The Master as I Saw Him

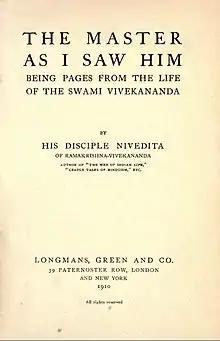
Title page of 1910 edition

The Master as I Saw Him: Being pages of the life of the Swami Vivekananda is a 1910 book written by Sister Nivedita. The book covers Nivedita's experiences with Swami Vivekananda, whom she met in London during November 1895. The book was simultaneously published from England and India, and "The Master as I Saw Him" is now considered to be a classic text.